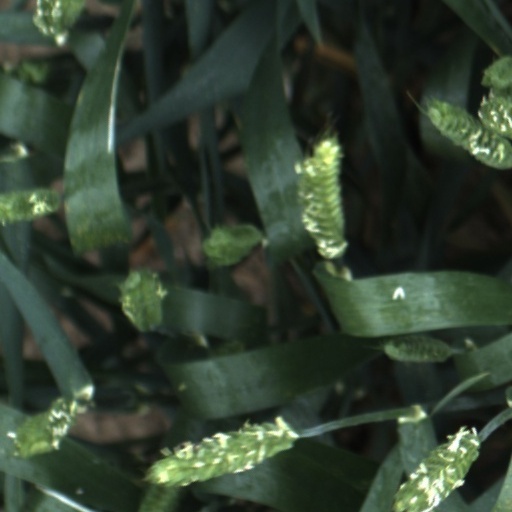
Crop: wheat